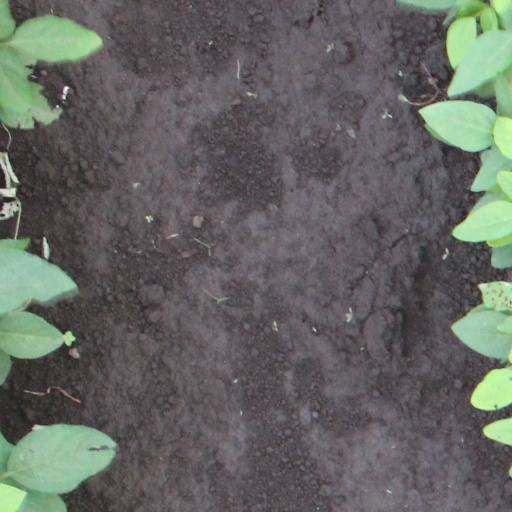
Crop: soybean